List of Major League Baseball managers

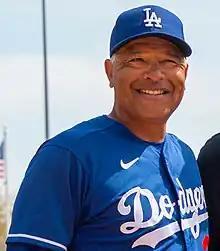
Roberts with the Dodgers

Established in 1969 as the Pilots in Seattle, Washington, the team moved to Milwaukee, Wisconsin the following season, which brought top-flight baseball back to Wisconsin for the first time since the Braves departed after the 1965 season. The Brewers have been members of the National League since 1998; prior to that, the team played as a member of the American League Central Division. As such, they are one of only two teams, along with the Houston Astros, to appear in the Major League Baseball postseason representing both major leagues. Buck Rodgers and Harvey Kuenn led the team to one American League playoff appearance each, and Dale Sveum led the team to the 2008 National League wild card after replacing the fired Ned Yost with 12 games remaining in the season. Kuenn is the only manager inducted into the Milwaukee Brewers Walk of Fame. Ron Roenicke was hired on November November 2, 2010. Ron Roenicke was fired on May 3, 2015. The Brewers hire Craig Counsell as the team's new manager. and the franchise's all-time managerial playoff wins leader (7).